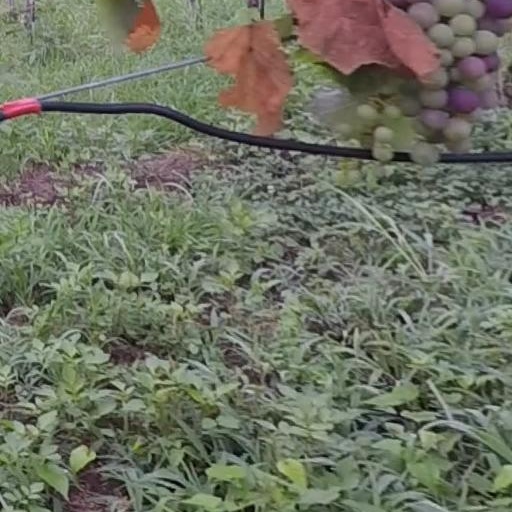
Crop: grape